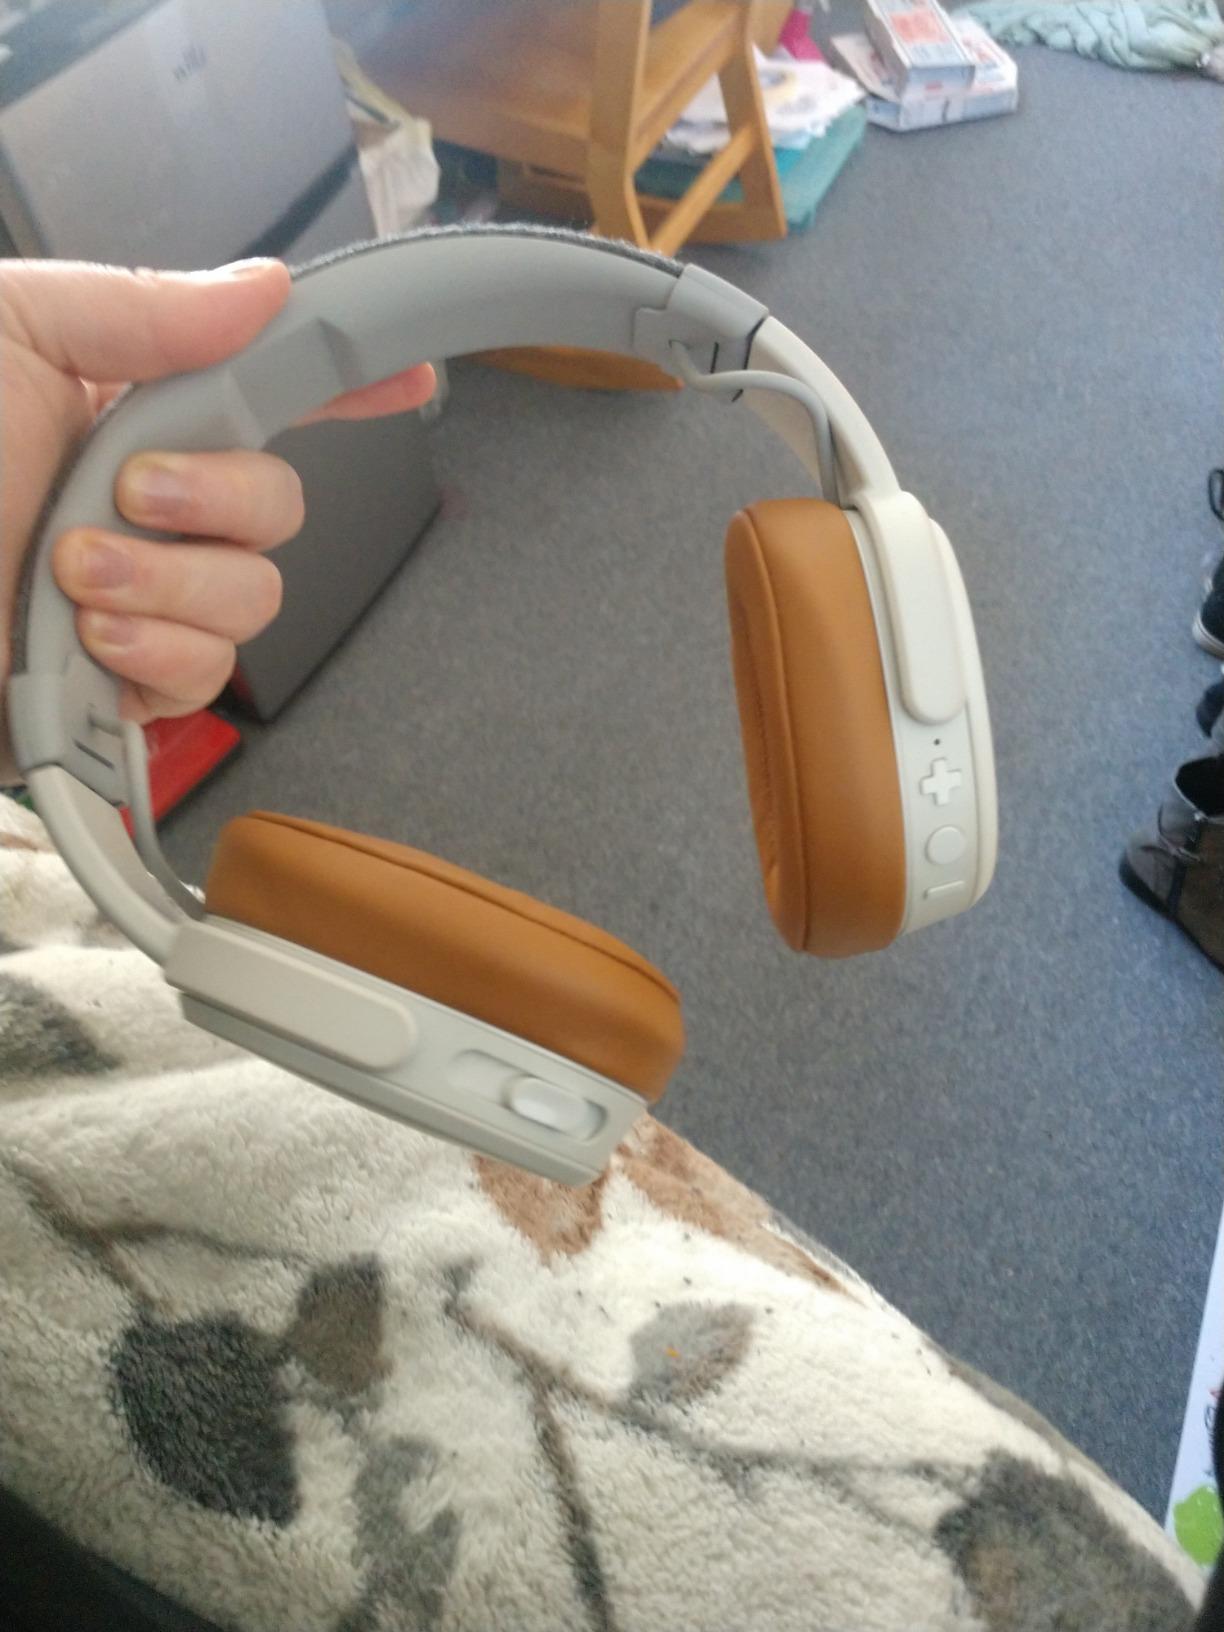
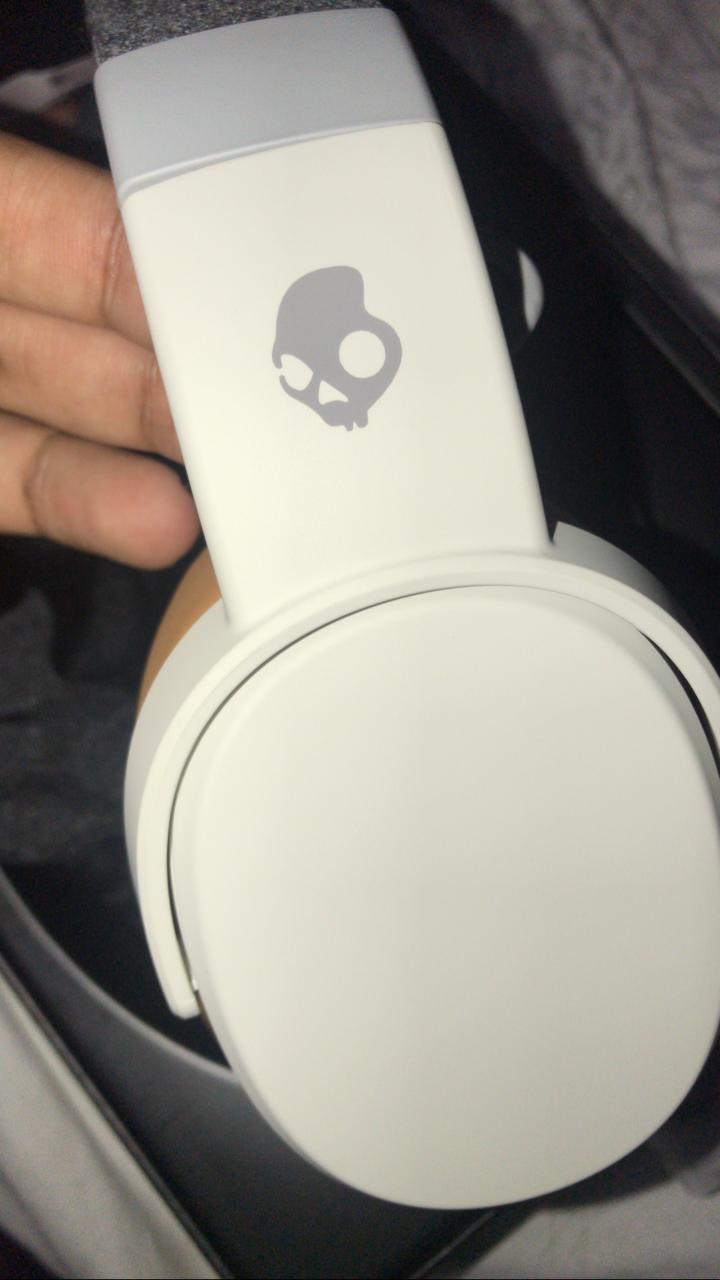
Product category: headphones
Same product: yes